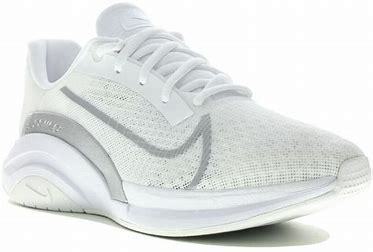
Brand: Nike
Model: Zoomx Superrep Surge